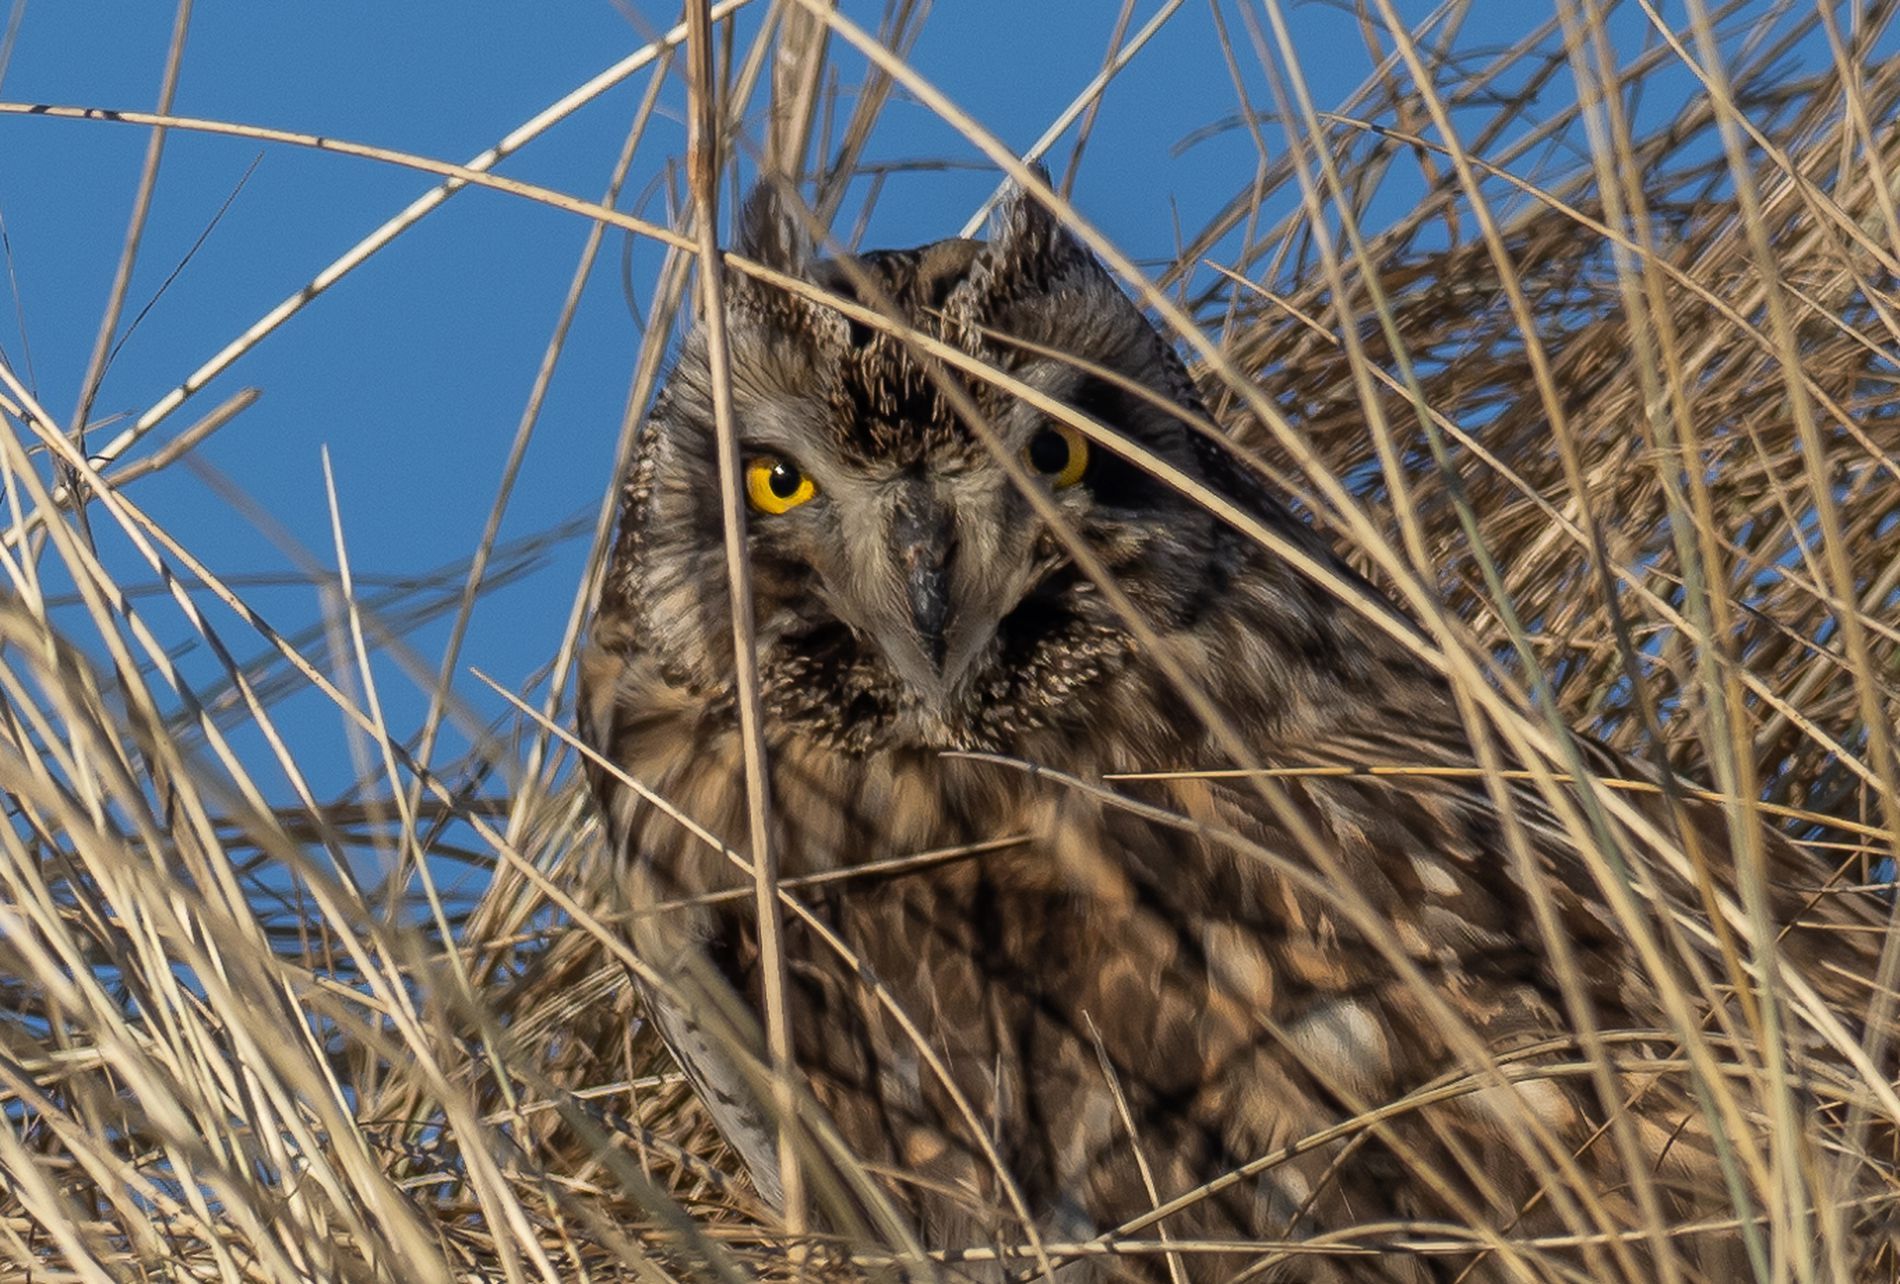
owl sitting behind dry grass
The image of an owl sitting behind dry grass. The owl has a mottled brown and gray plumage. The background reveals a clear sky.
The image of an owl sitting behind dry grass. With a clear blue sky in the background.
The photograph appears to be taken at eye level.
The color palette is dominated by earthy browns and blue.
The photography style is wildlife.
Labels: Animal, Beak, Bird, Owl, dry grass, sky